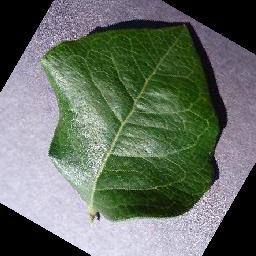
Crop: blueberry
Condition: healthy